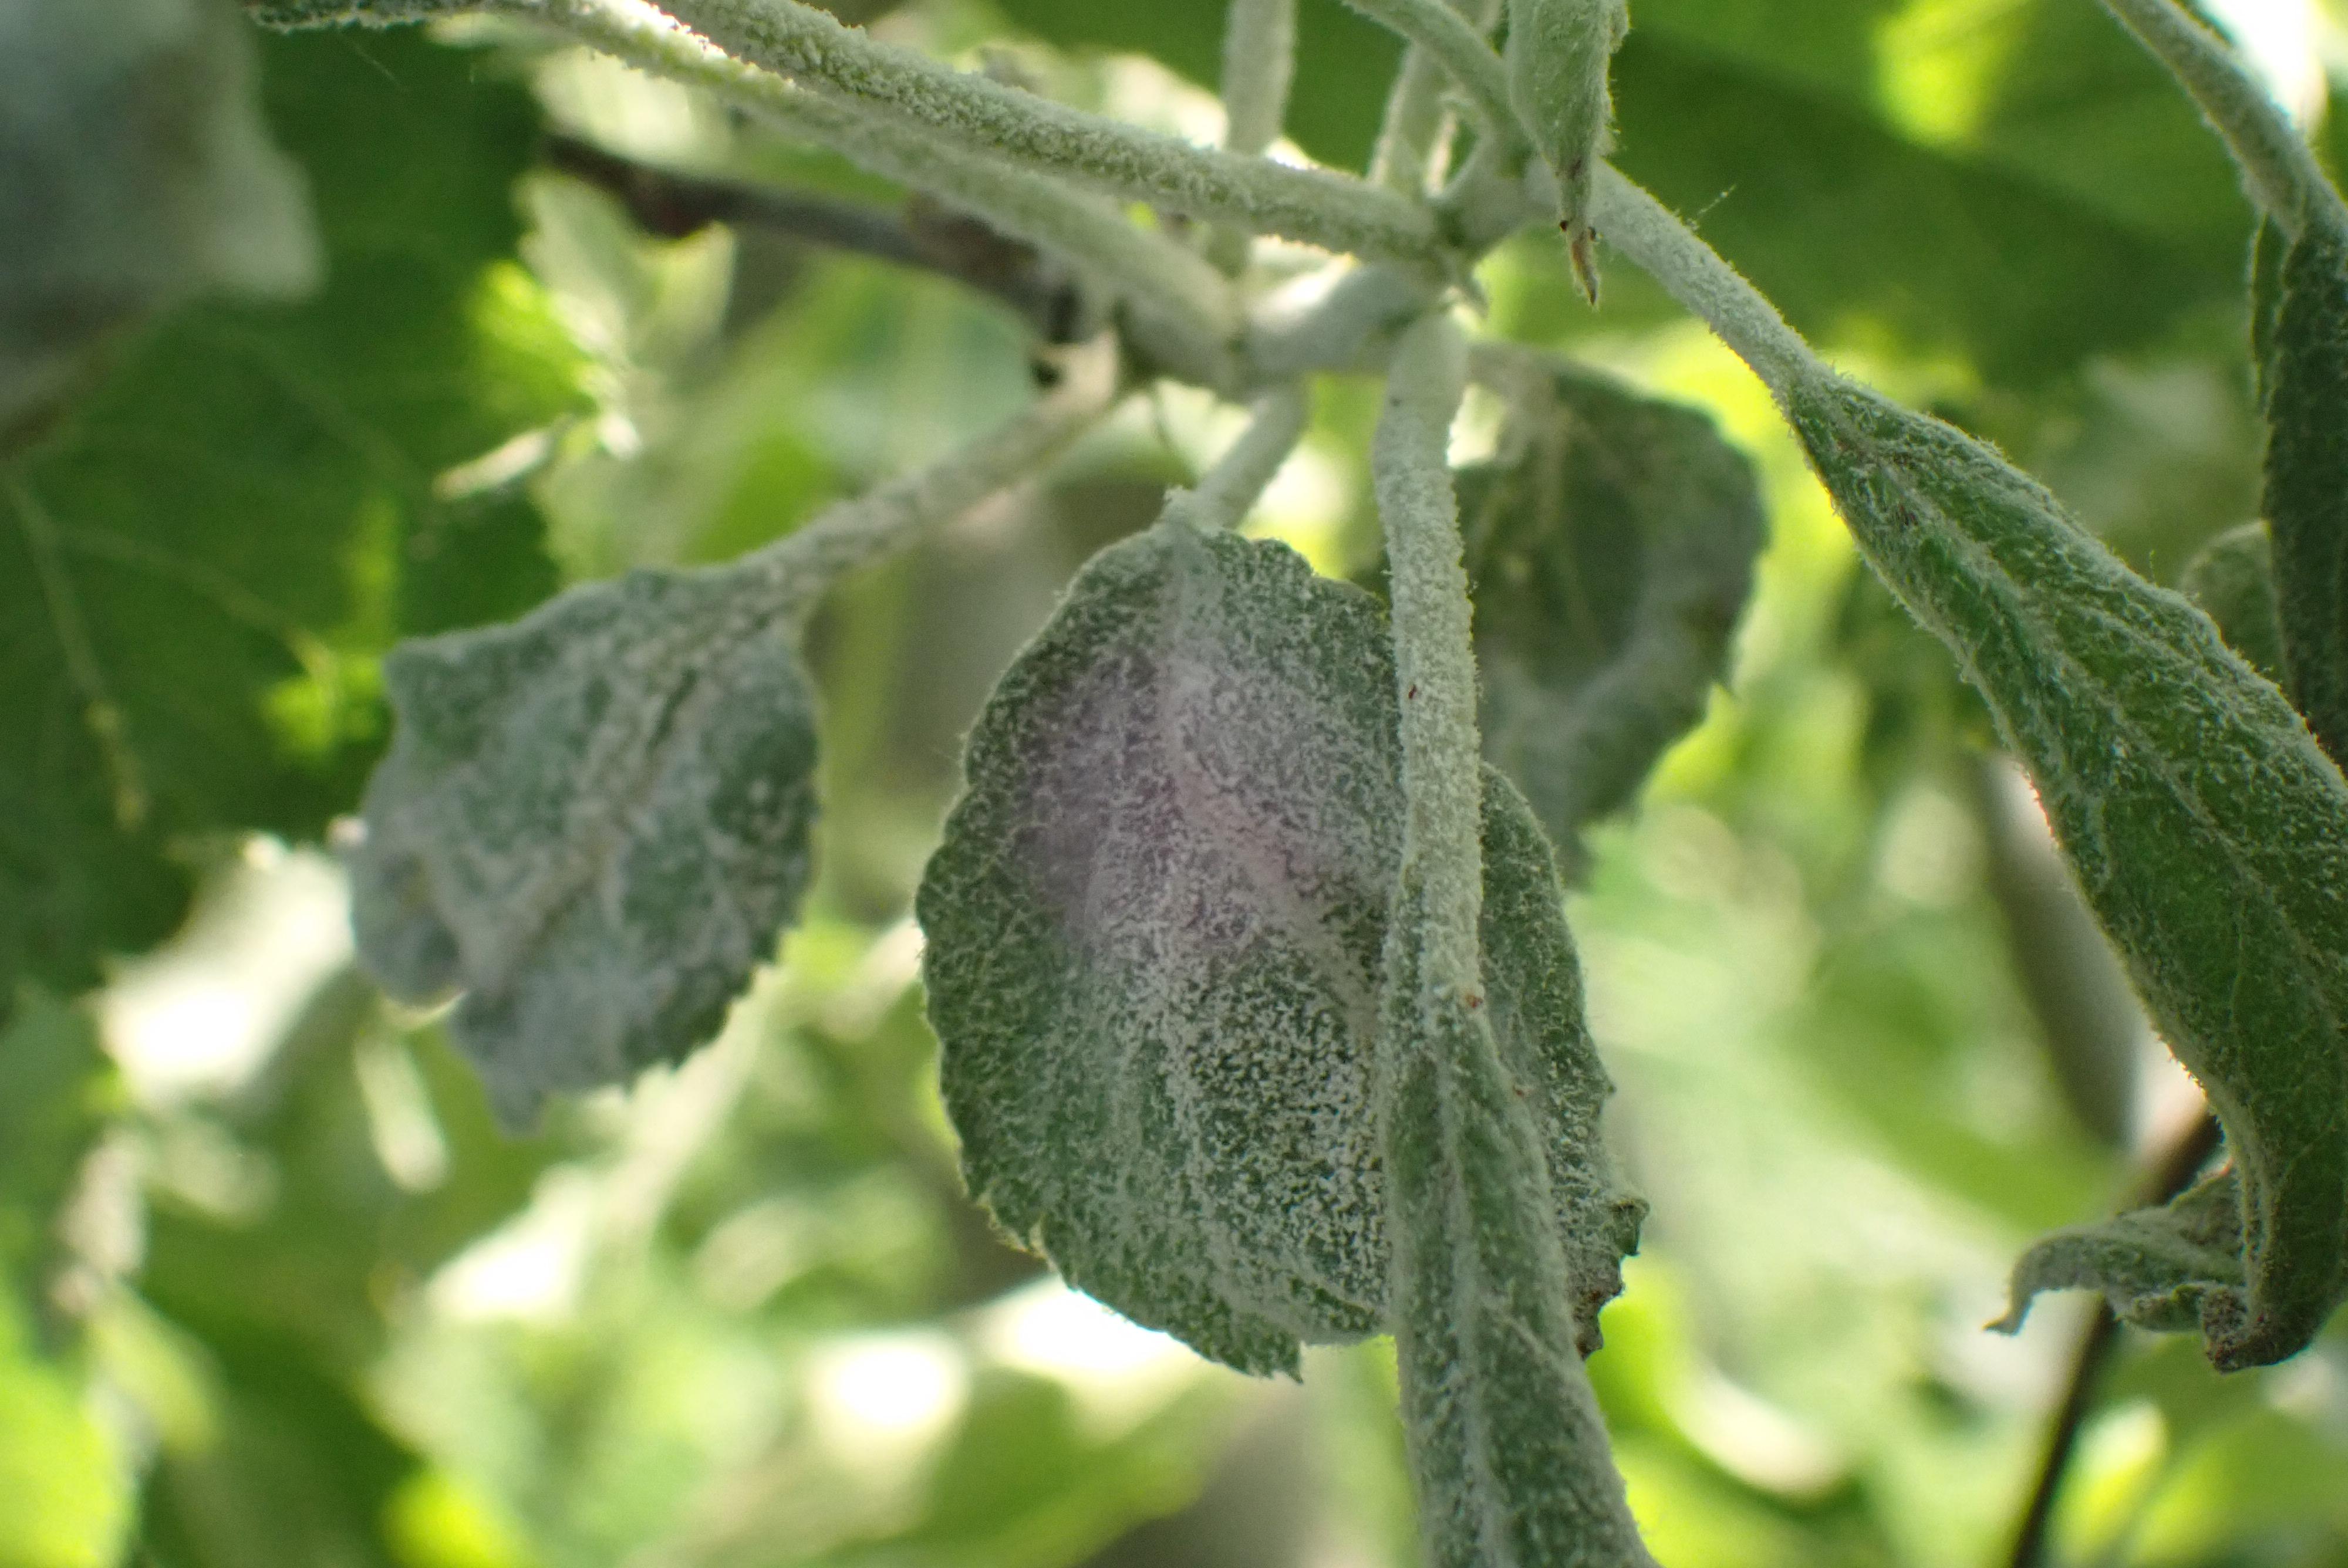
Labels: powdery_mildew